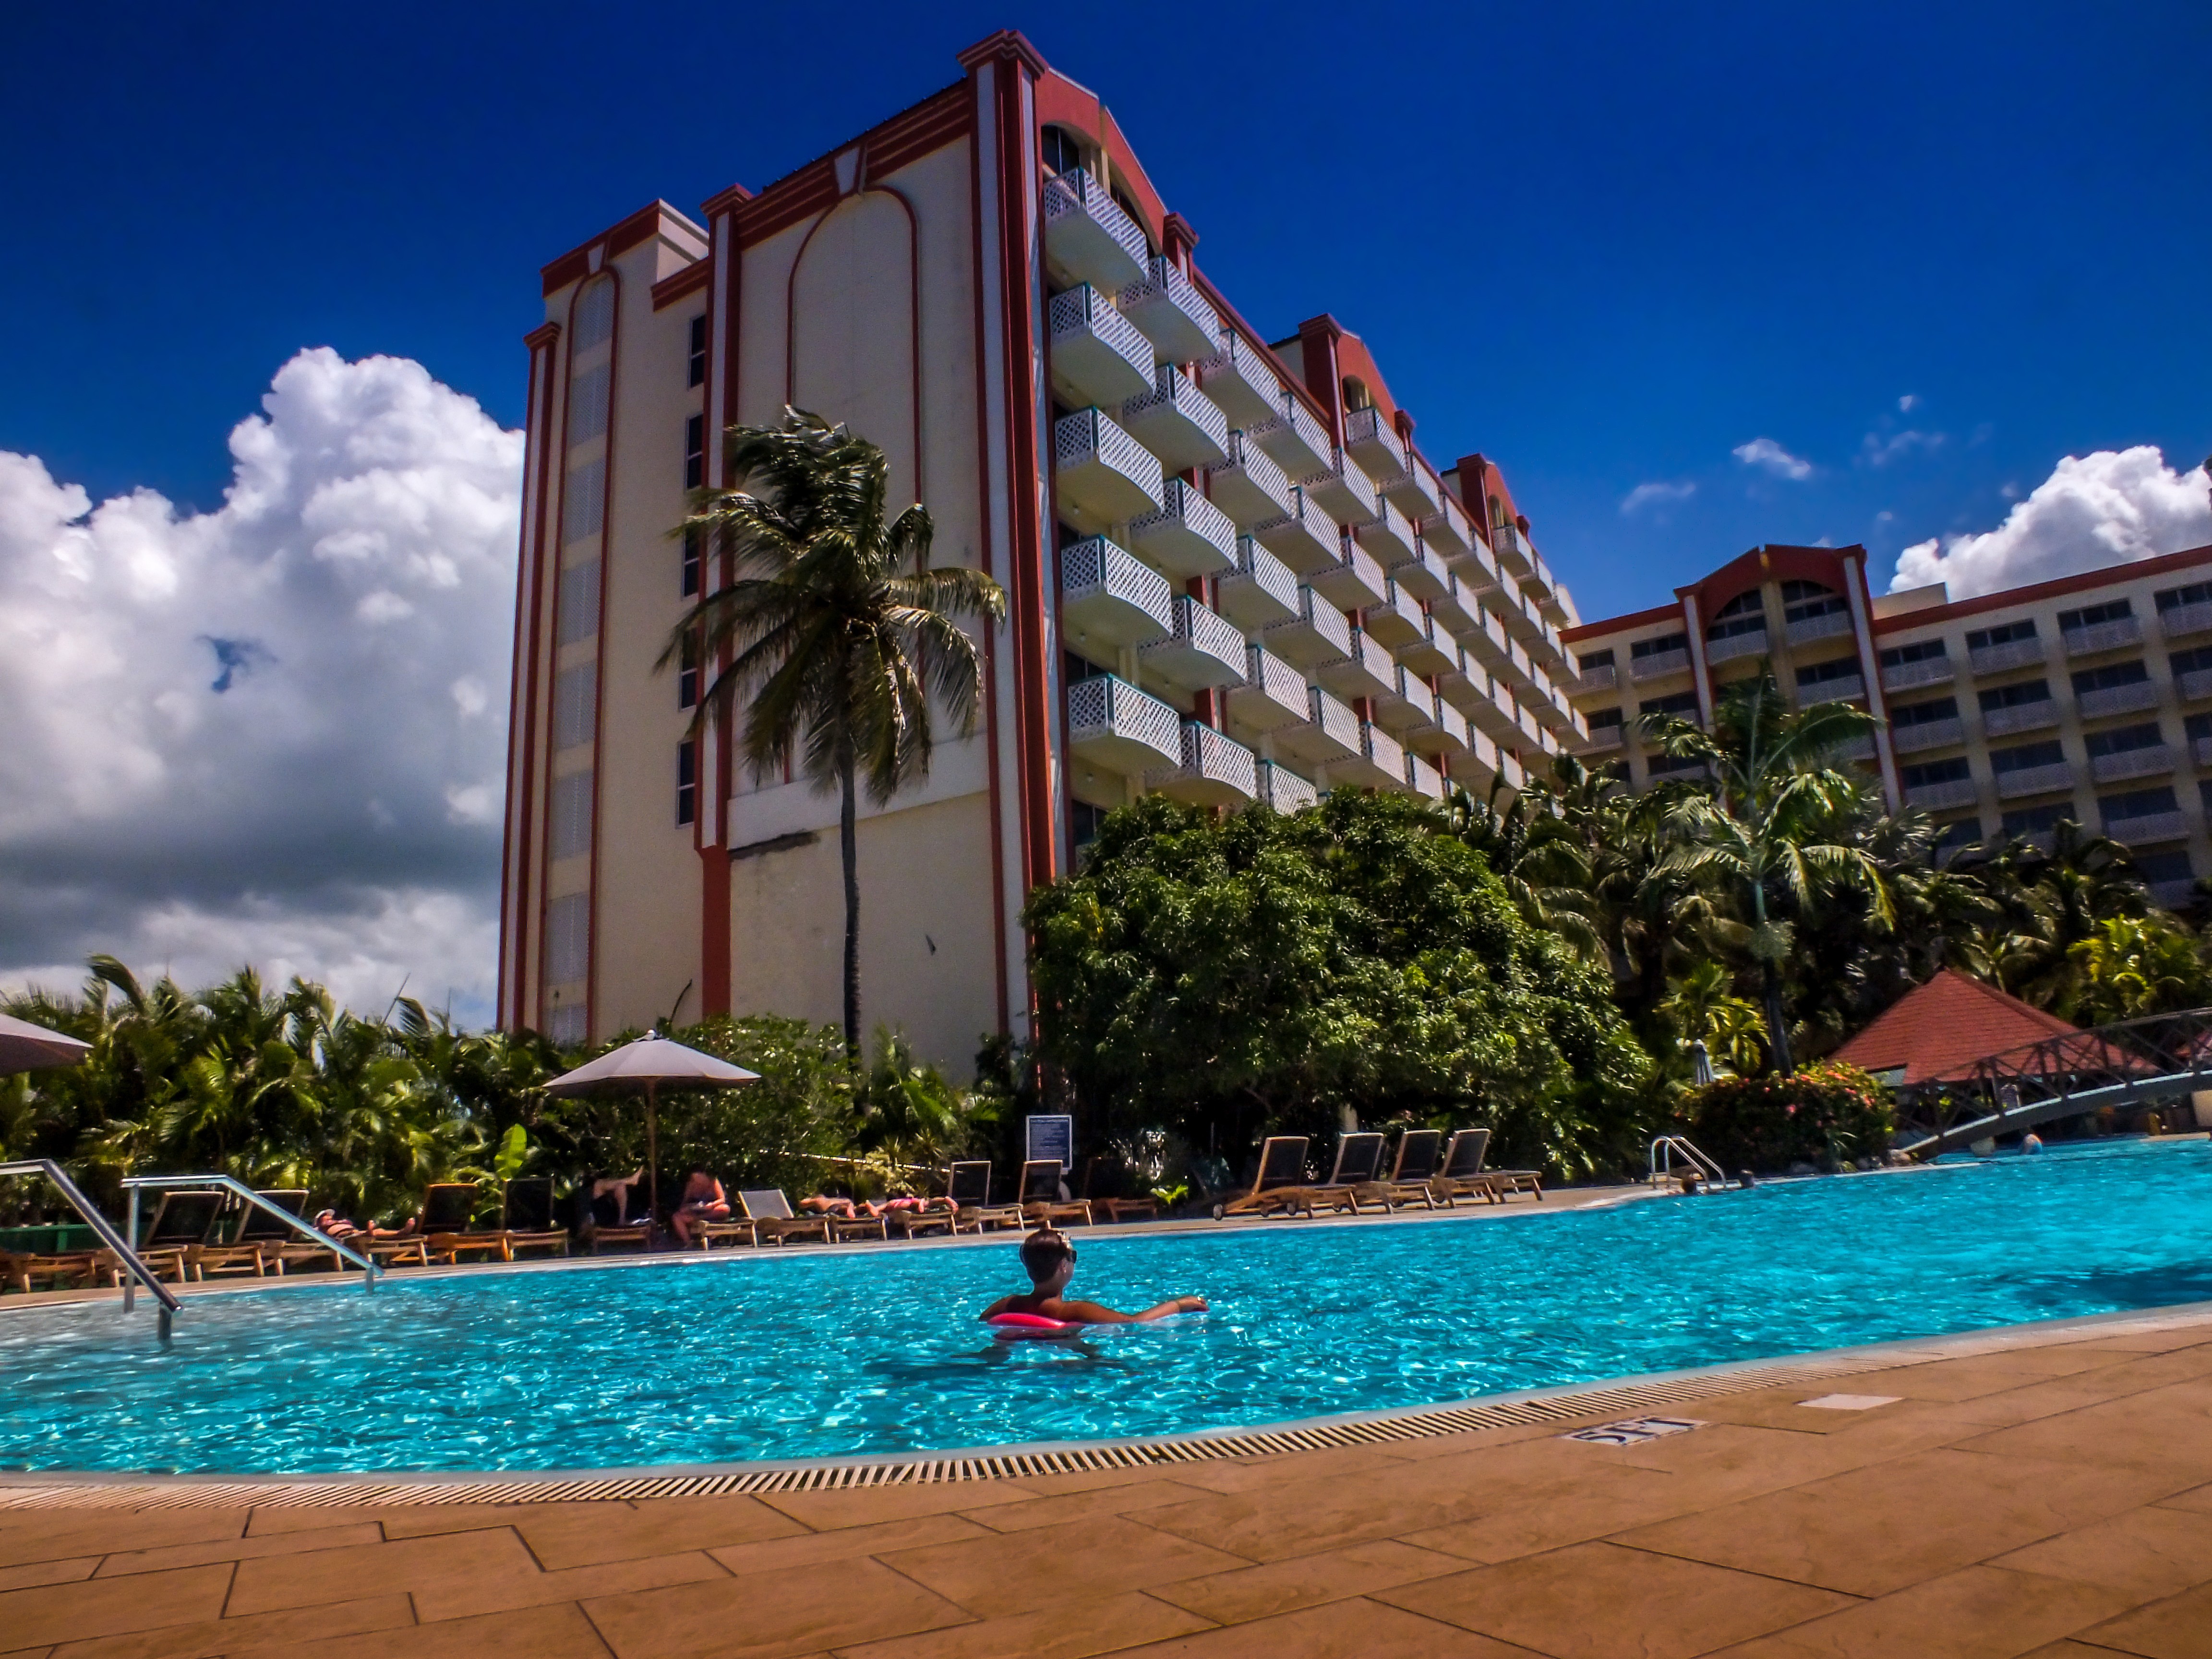
beach, water, vacation, travel, pool, swimming pool, island, property, leisure, sint, hotel, resort, estate, caribbean, casino, maarten, maho, sonesta, condominium